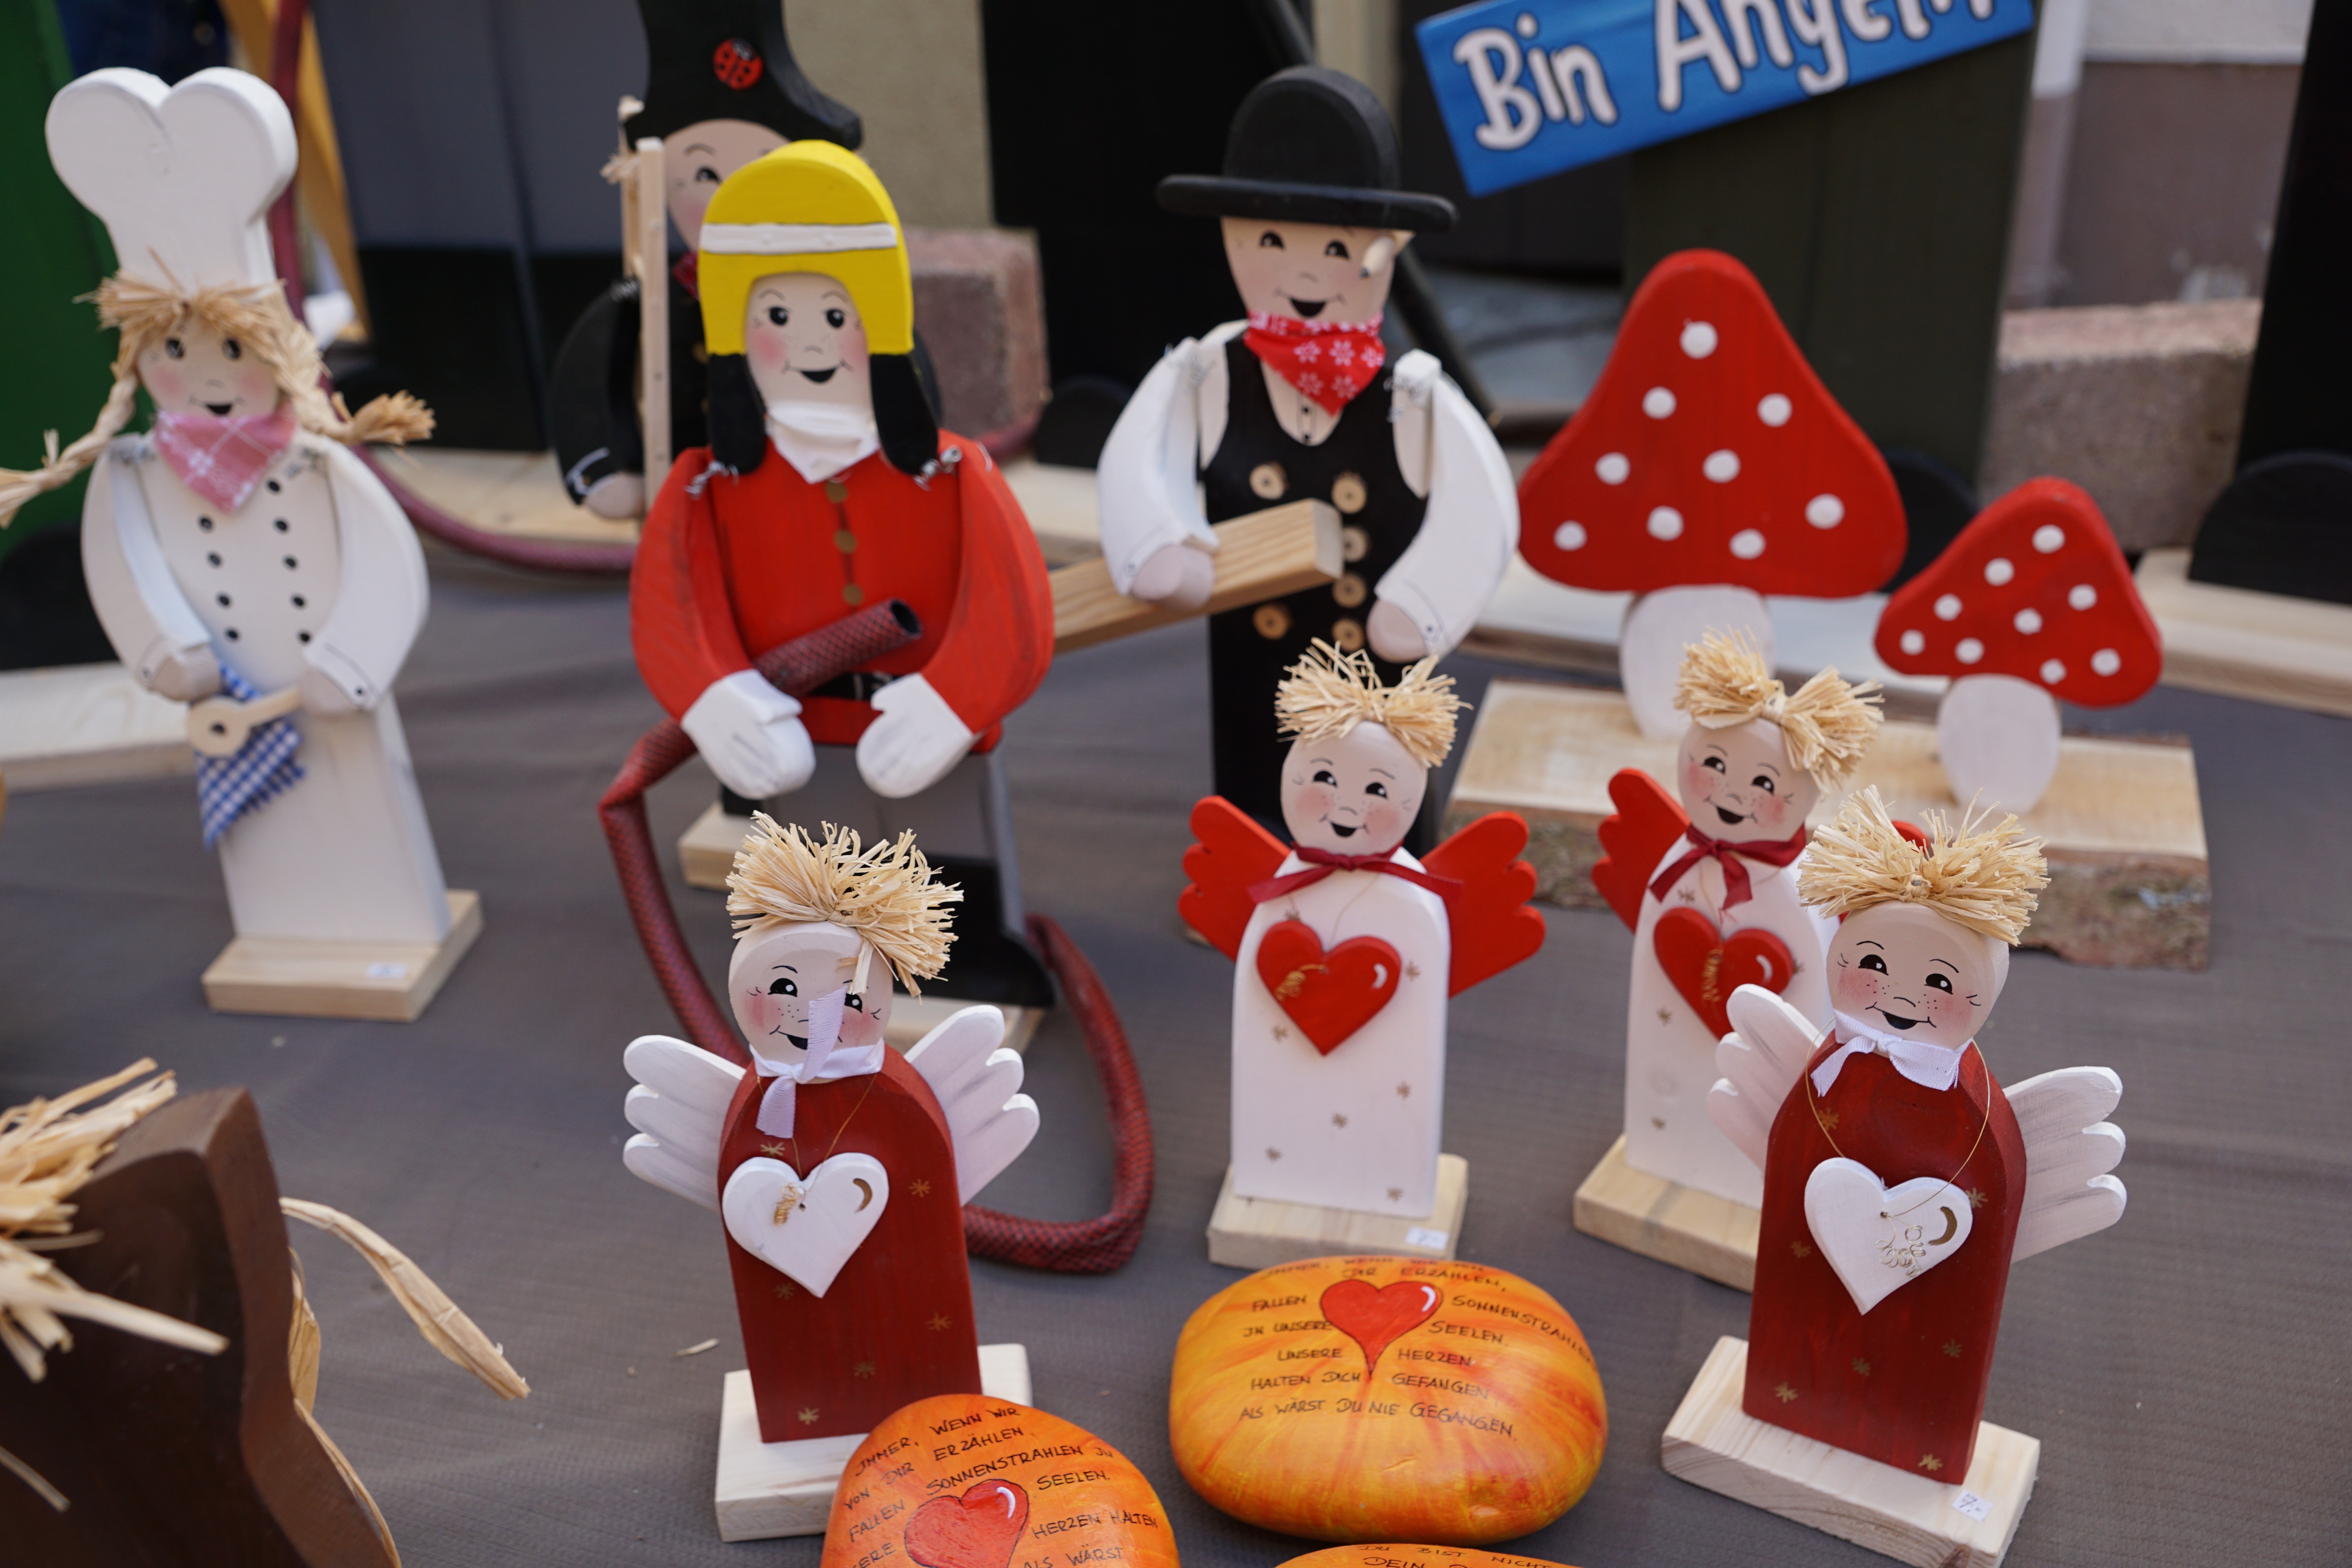
hay, market, colorful, christmas, toy, fig, woods, angel, toys, handmade, tinker